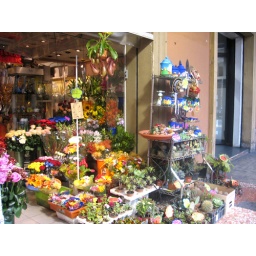
I love this flowers shop along the famous Via Indipendenza (main street downtown) in Bologna (Italy).